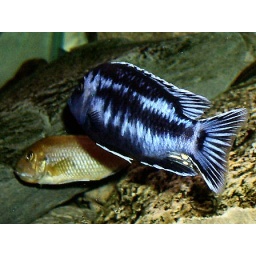
Melanaochromis johann,i male over a gravid female of the same specie.